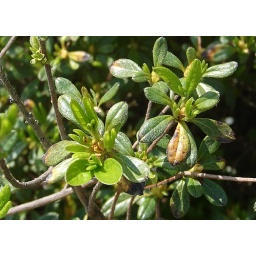
This bush gets big white flowers on it in the spring.